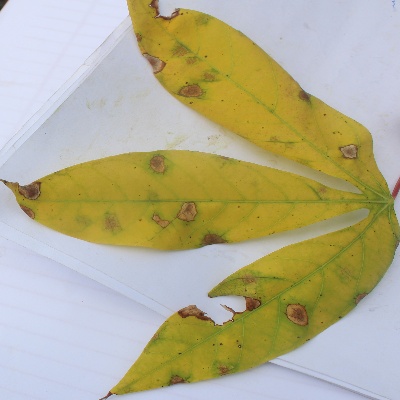
Crop: Cassava
Condition: brown spot